Minoan pottery

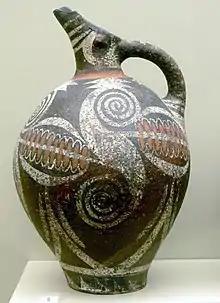
Kamares ware jug

The traditional chronology for dating Minoan civilization was developed by Sir Arthur Evans in the early years of the 20th century AD. His terminology and the one proposed by Nikolaos Platon are still generally in use and appear in this article.